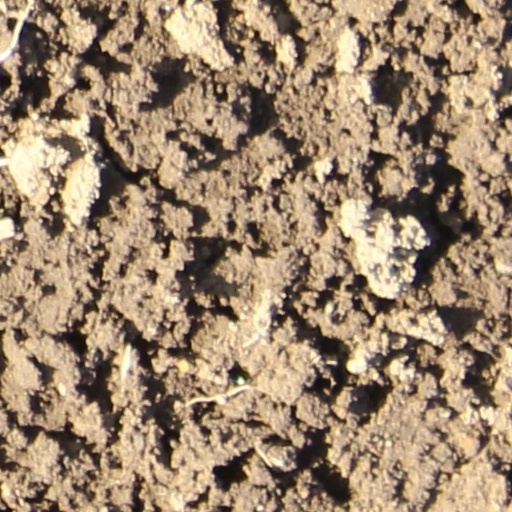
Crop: wheat